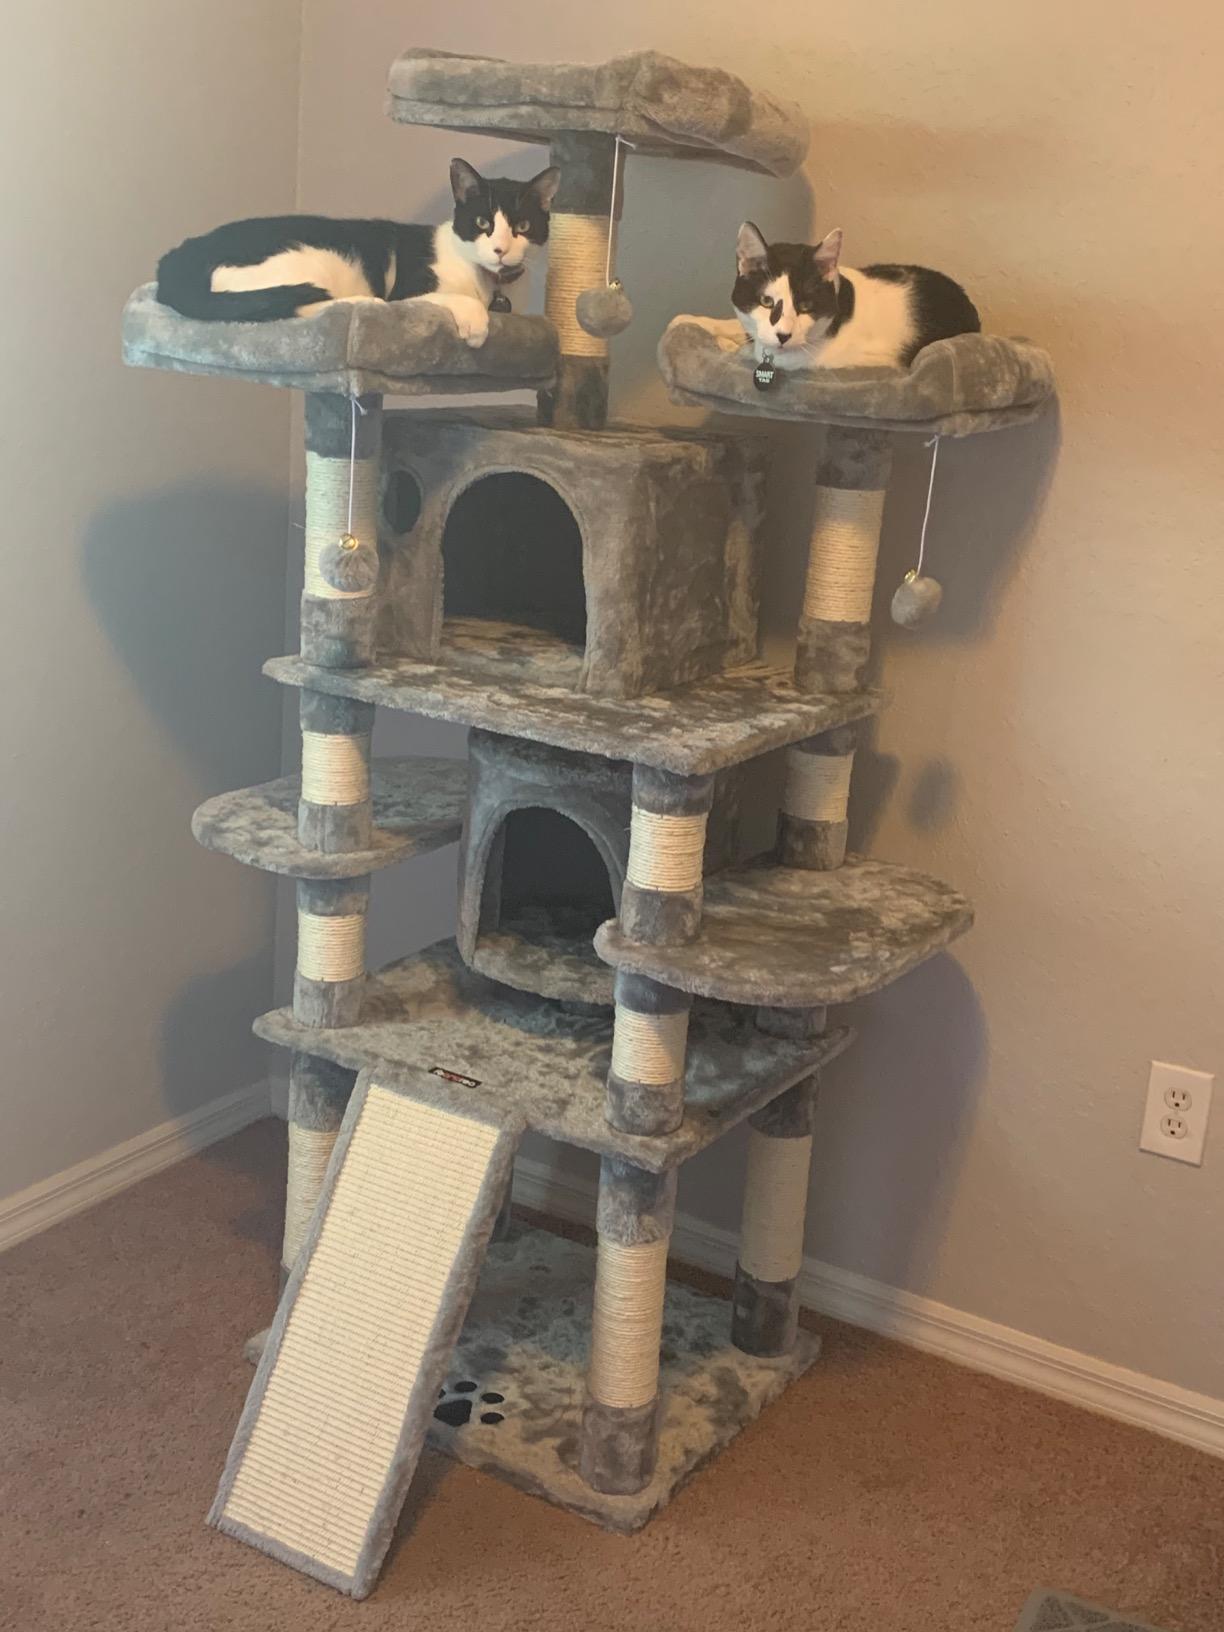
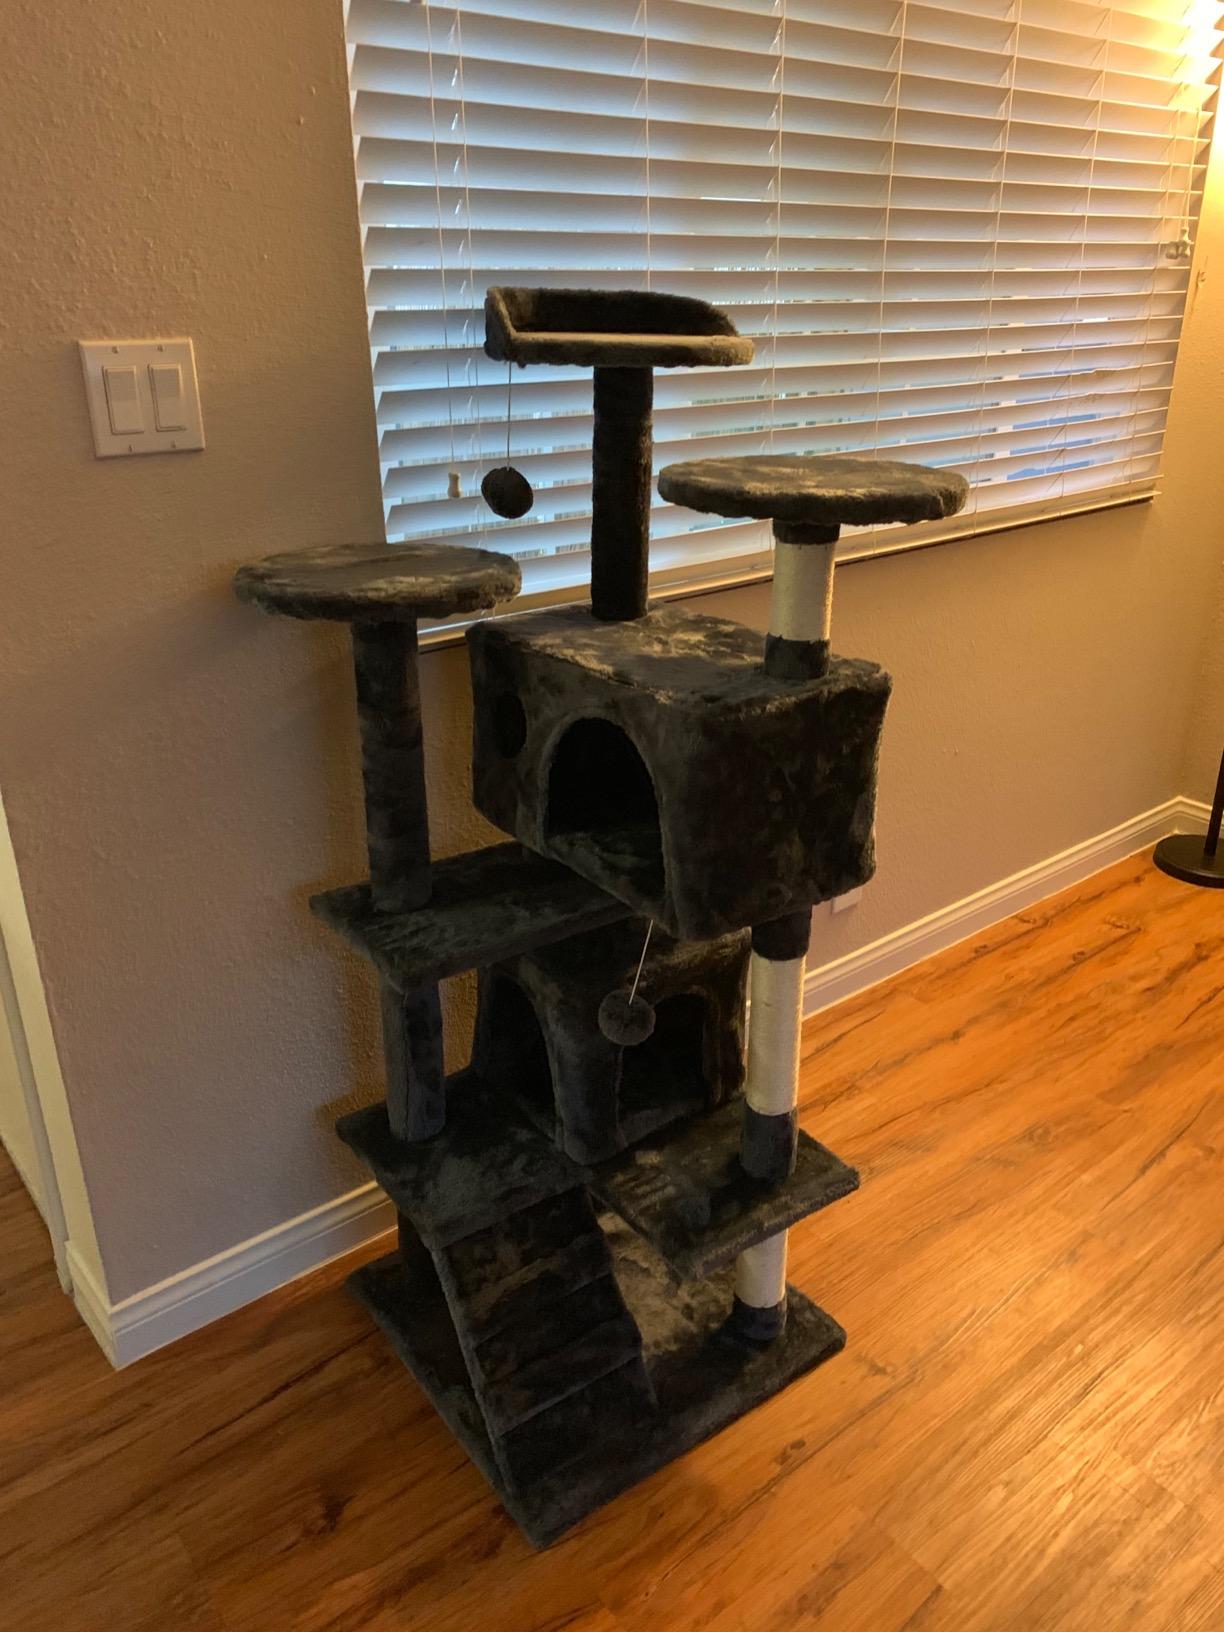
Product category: items_cat tree
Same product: no